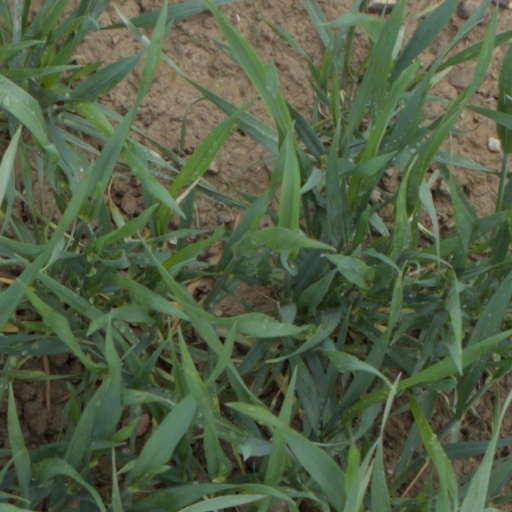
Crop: wheat